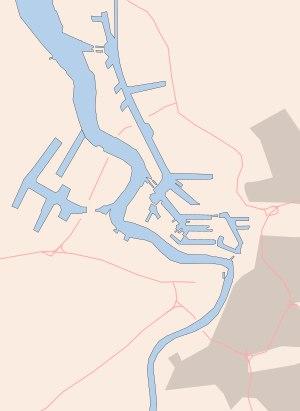
Le port d'Anvers est un port belge situé sur l'estuaire de l'Escaut et donnant sur la mer du Nord. Port maritime, il s'est développé à l'occasion de la construction de bassins isolés des marées et des crues du fleuve, accessibles en rive droite principalement par les écluses de Berendrecht et de Zandvliet, et en rive gauche par l'écluse du Deurganckdok, qui sont les trois plus grandes écluses du monde.